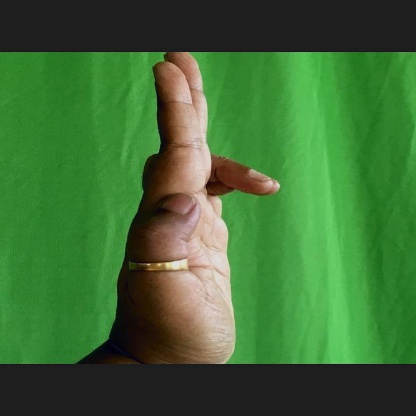
Mudra: Ardhapathaka